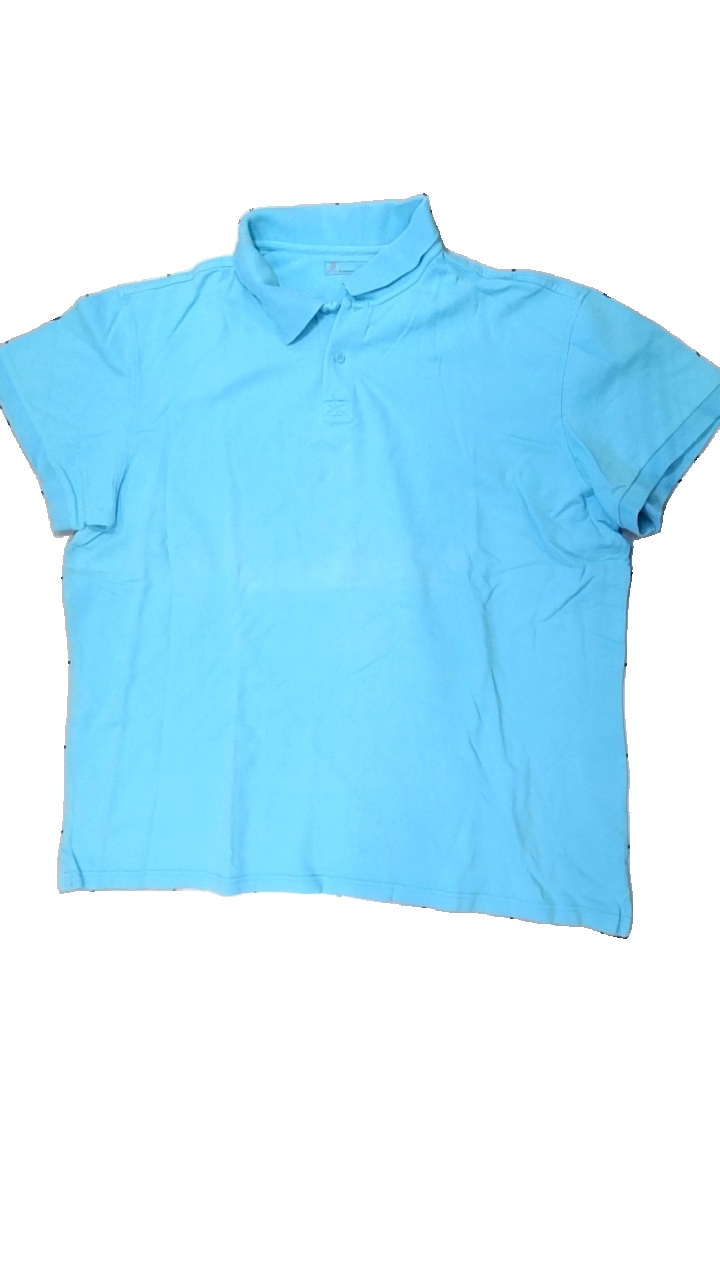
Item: Top (Men)
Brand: Dressman
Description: blå pike , nopprig
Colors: Blue
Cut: Regular
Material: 100% cotton
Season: All
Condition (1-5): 3
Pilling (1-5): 3
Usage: Export
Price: <50